Dadi Yami

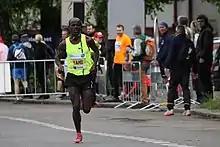
Dadi Yami during Prague International Marathon in 2014

Dadi Yami Gemeda (born 1982) is an Ethiopian long-distance runner who competes in the marathon. His personal best for the distance is 2:05:41 hours.